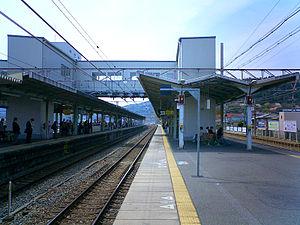
La gare de Yamashina est une gare ferroviaire située dans l'arrondissement Yamashina-ku de la ville de Kyoto. La gare est exploitée par la JR West et le métro de Kyoto.